Alberto Undiano Mallenco

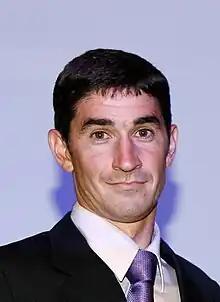

Alberto Undiano Mallenco (born 6 October 1973) is a retired Spanish football referee. He was a full international referee for FIFA from 2004 to 2019. Undiano is also a part-time sociologist.